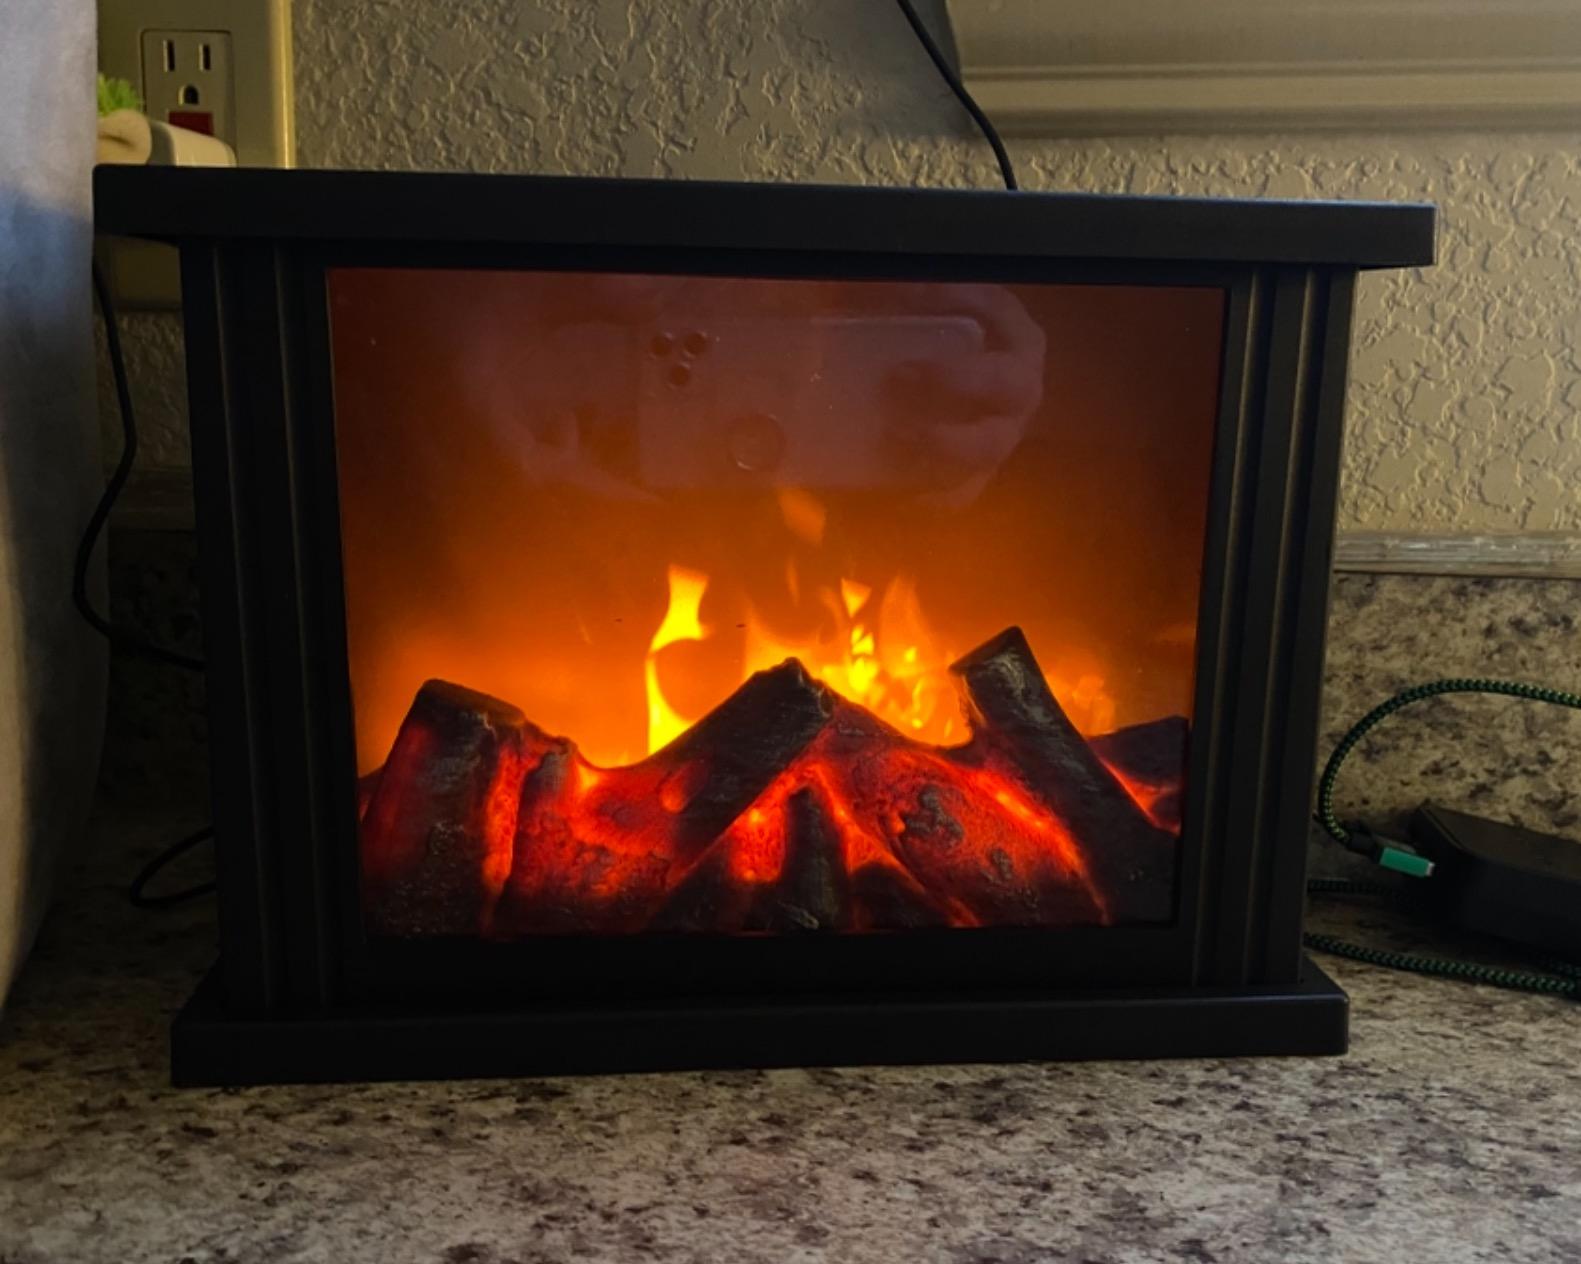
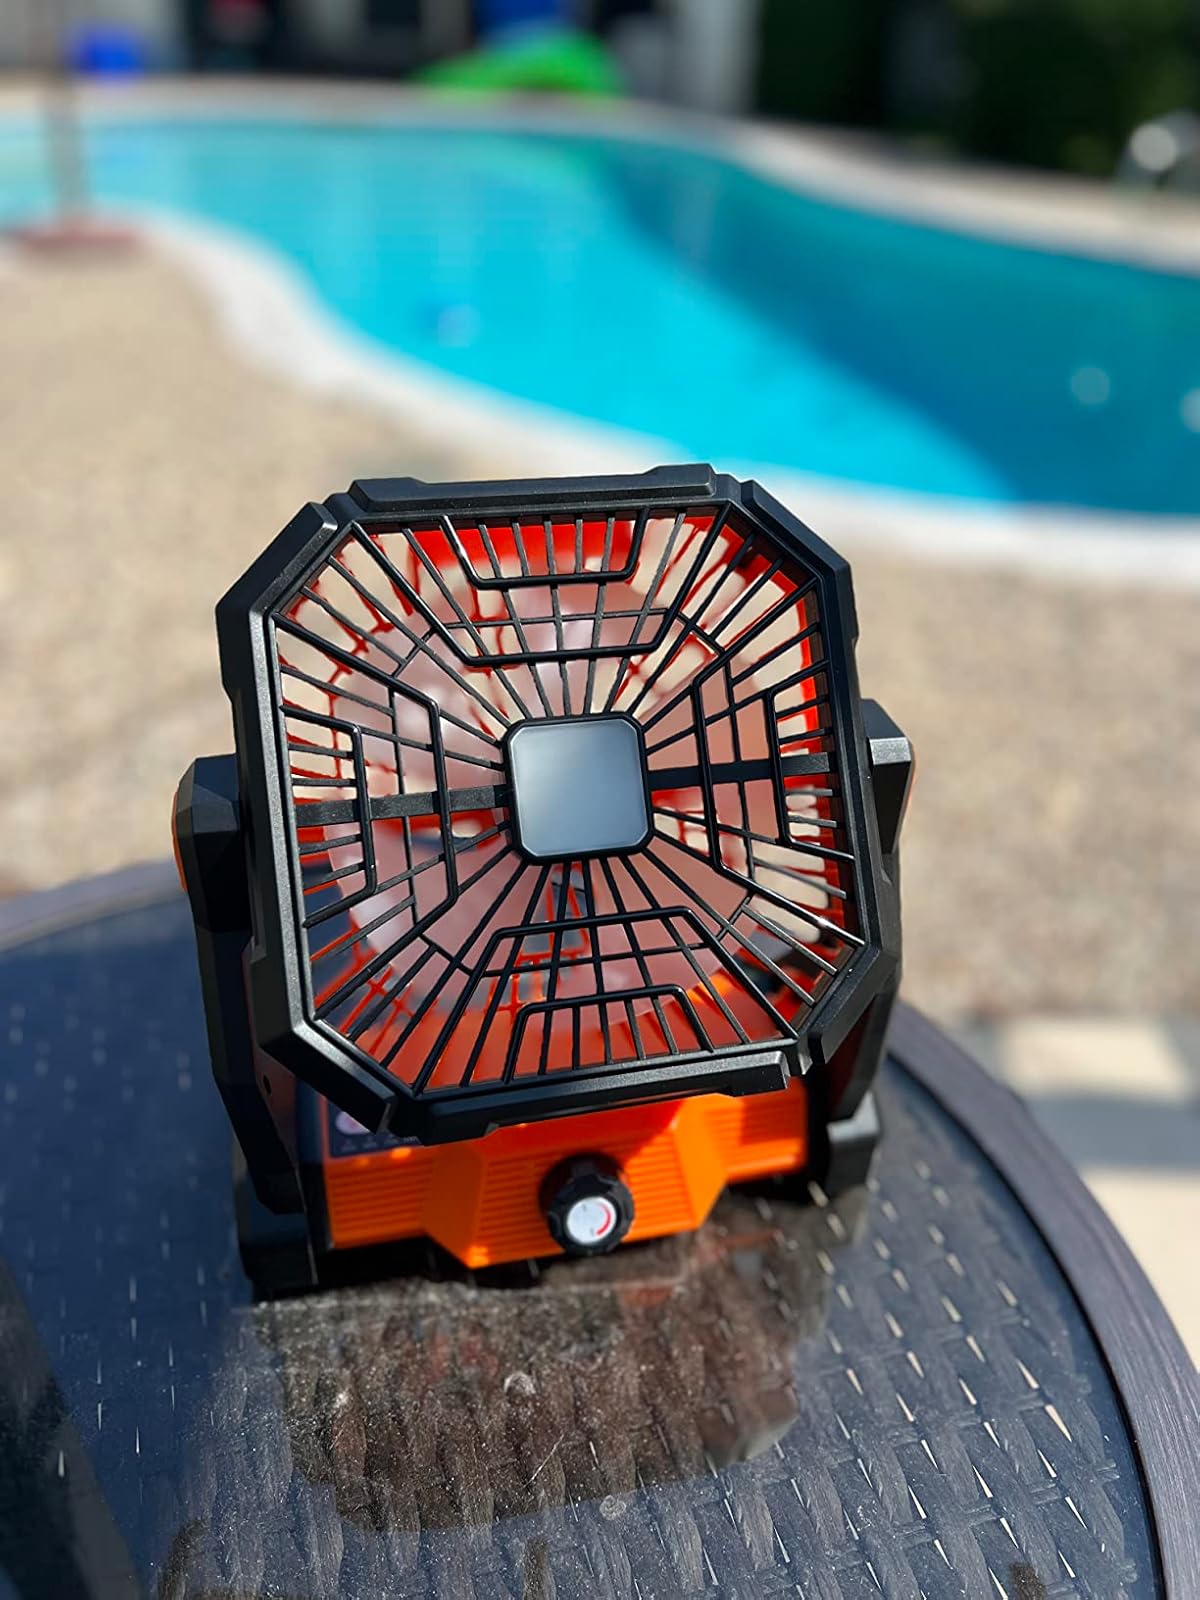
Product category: lantern
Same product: no